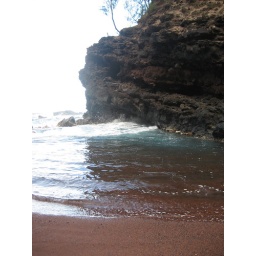
hidden red sand beach in Hana